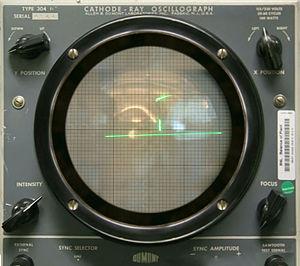
Tennis for Two est un jeu vidéo de tennis conçu en 1958 par William Higinbotham et développé par Robert Dvorak, souvent considéré comme le premier jeu vidéo de l'histoire. Le jeu est développé sur un ordinateur analogique Donner Model 30 dédié et relié à un oscilloscope qui sert d'écran. Le concept est présenté en 1958 et 1959 lors des portes ouvertes du laboratoire national de Brookhaven.
Pong est un des premiers jeux vidéo d'arcade et le premier jeu vidéo d'arcade de sport. Il a été imaginé par l'Américain Nolan Bushnell et développé par Allan Alcorn, et la société Atari le commercialise à partir de novembre 1972. Bien que d'autres jeux vidéo aient été inventés précédemment, comme Computer Space, Pong est le premier à devenir populaire.